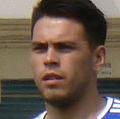
Age: 22